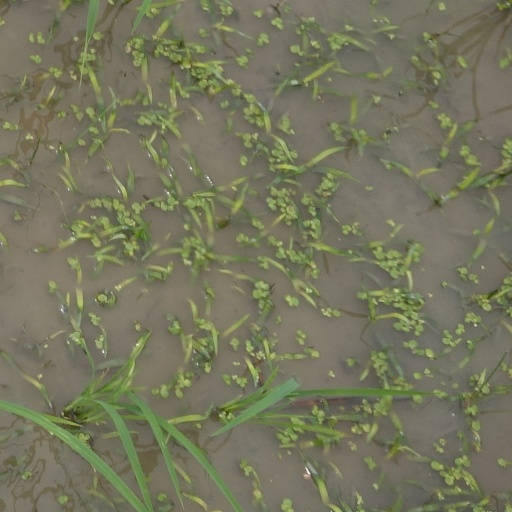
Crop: rice